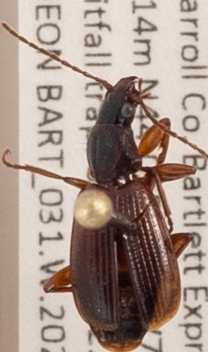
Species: Cymindis neglecta
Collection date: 2022-08-03
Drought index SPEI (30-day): -0.54
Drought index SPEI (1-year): -0.9
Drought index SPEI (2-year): -1.69